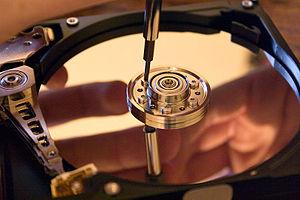
Un disque dur est une mémoire de masse à disque tournant magnétique utilisée principalement dans les ordinateurs, mais également dans des baladeurs numériques, des caméscopes, des lecteurs/enregistreurs de DVD de salon, des consoles de jeux vidéo, etc.